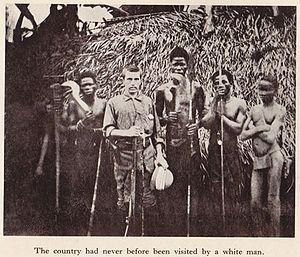
Herbert Ward, né le 11 janvier 1863 à Londres et mort le 5 août 1919 à Neuilly-sur-Seine, est un sculpteur africaniste, illustrateur et explorateur anglais.